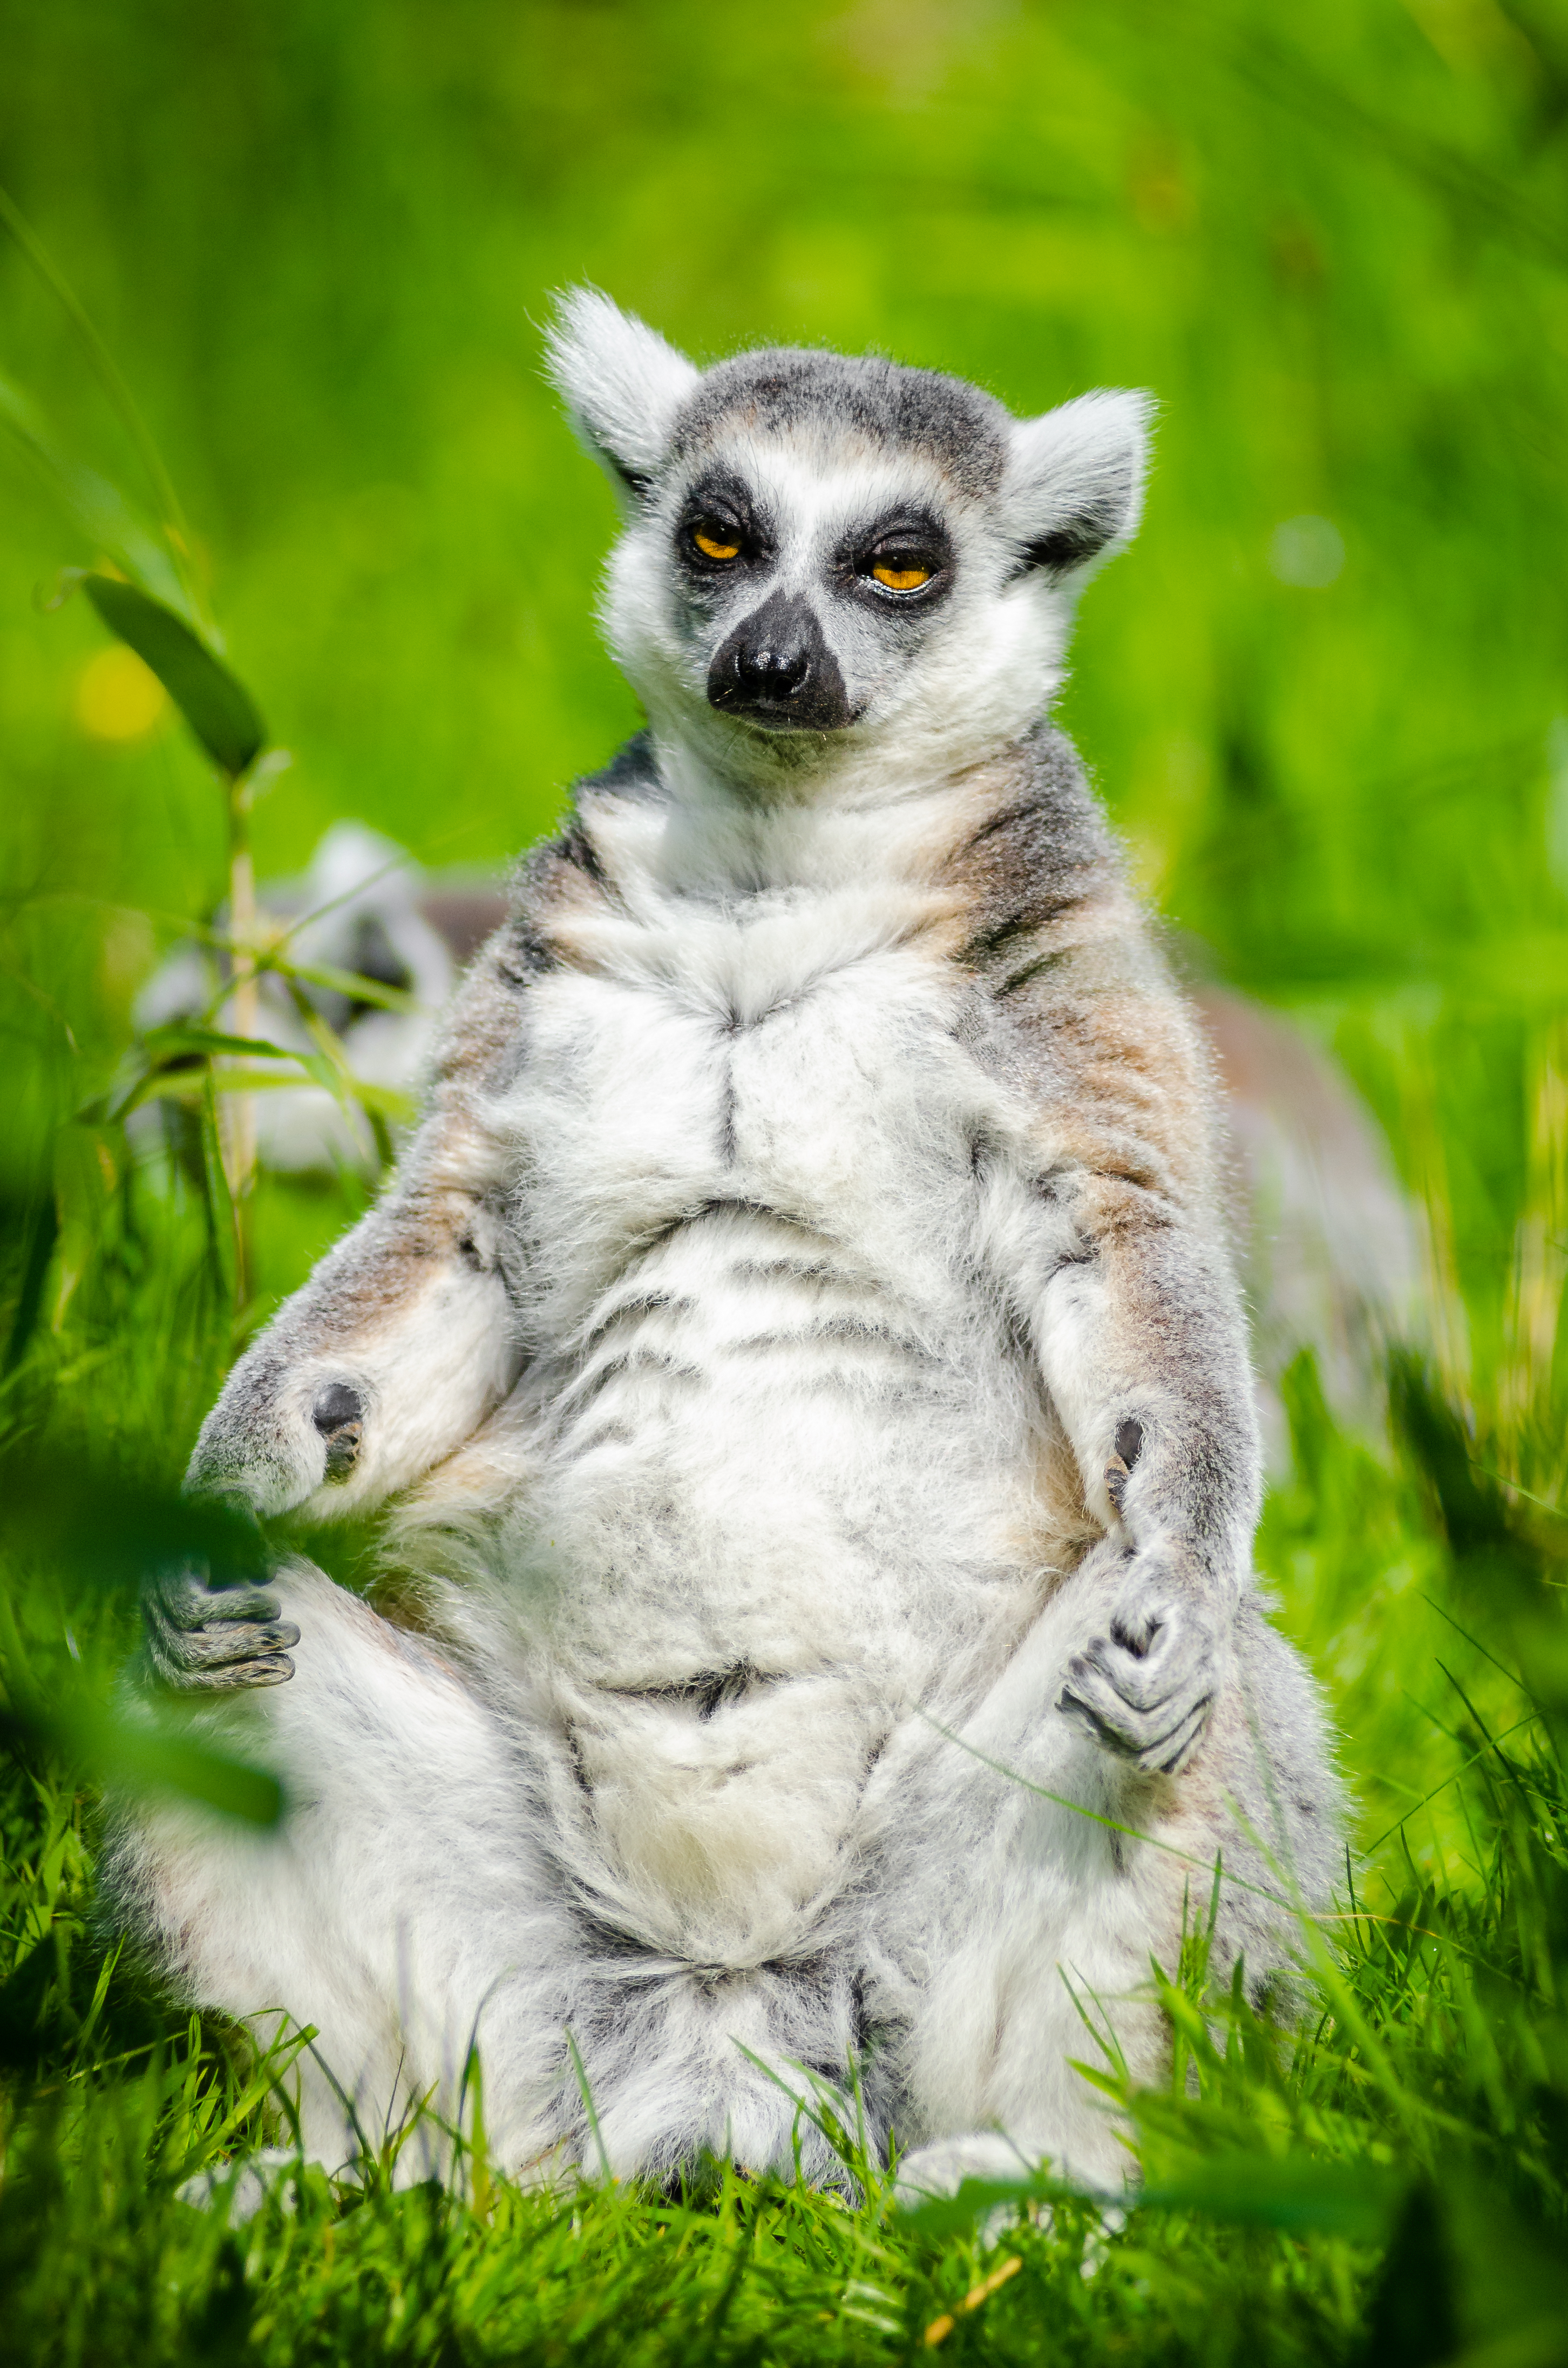
nature, animal, wildlife, zoo, mammal, fauna, primate, madagascar, vertebrate, lemur